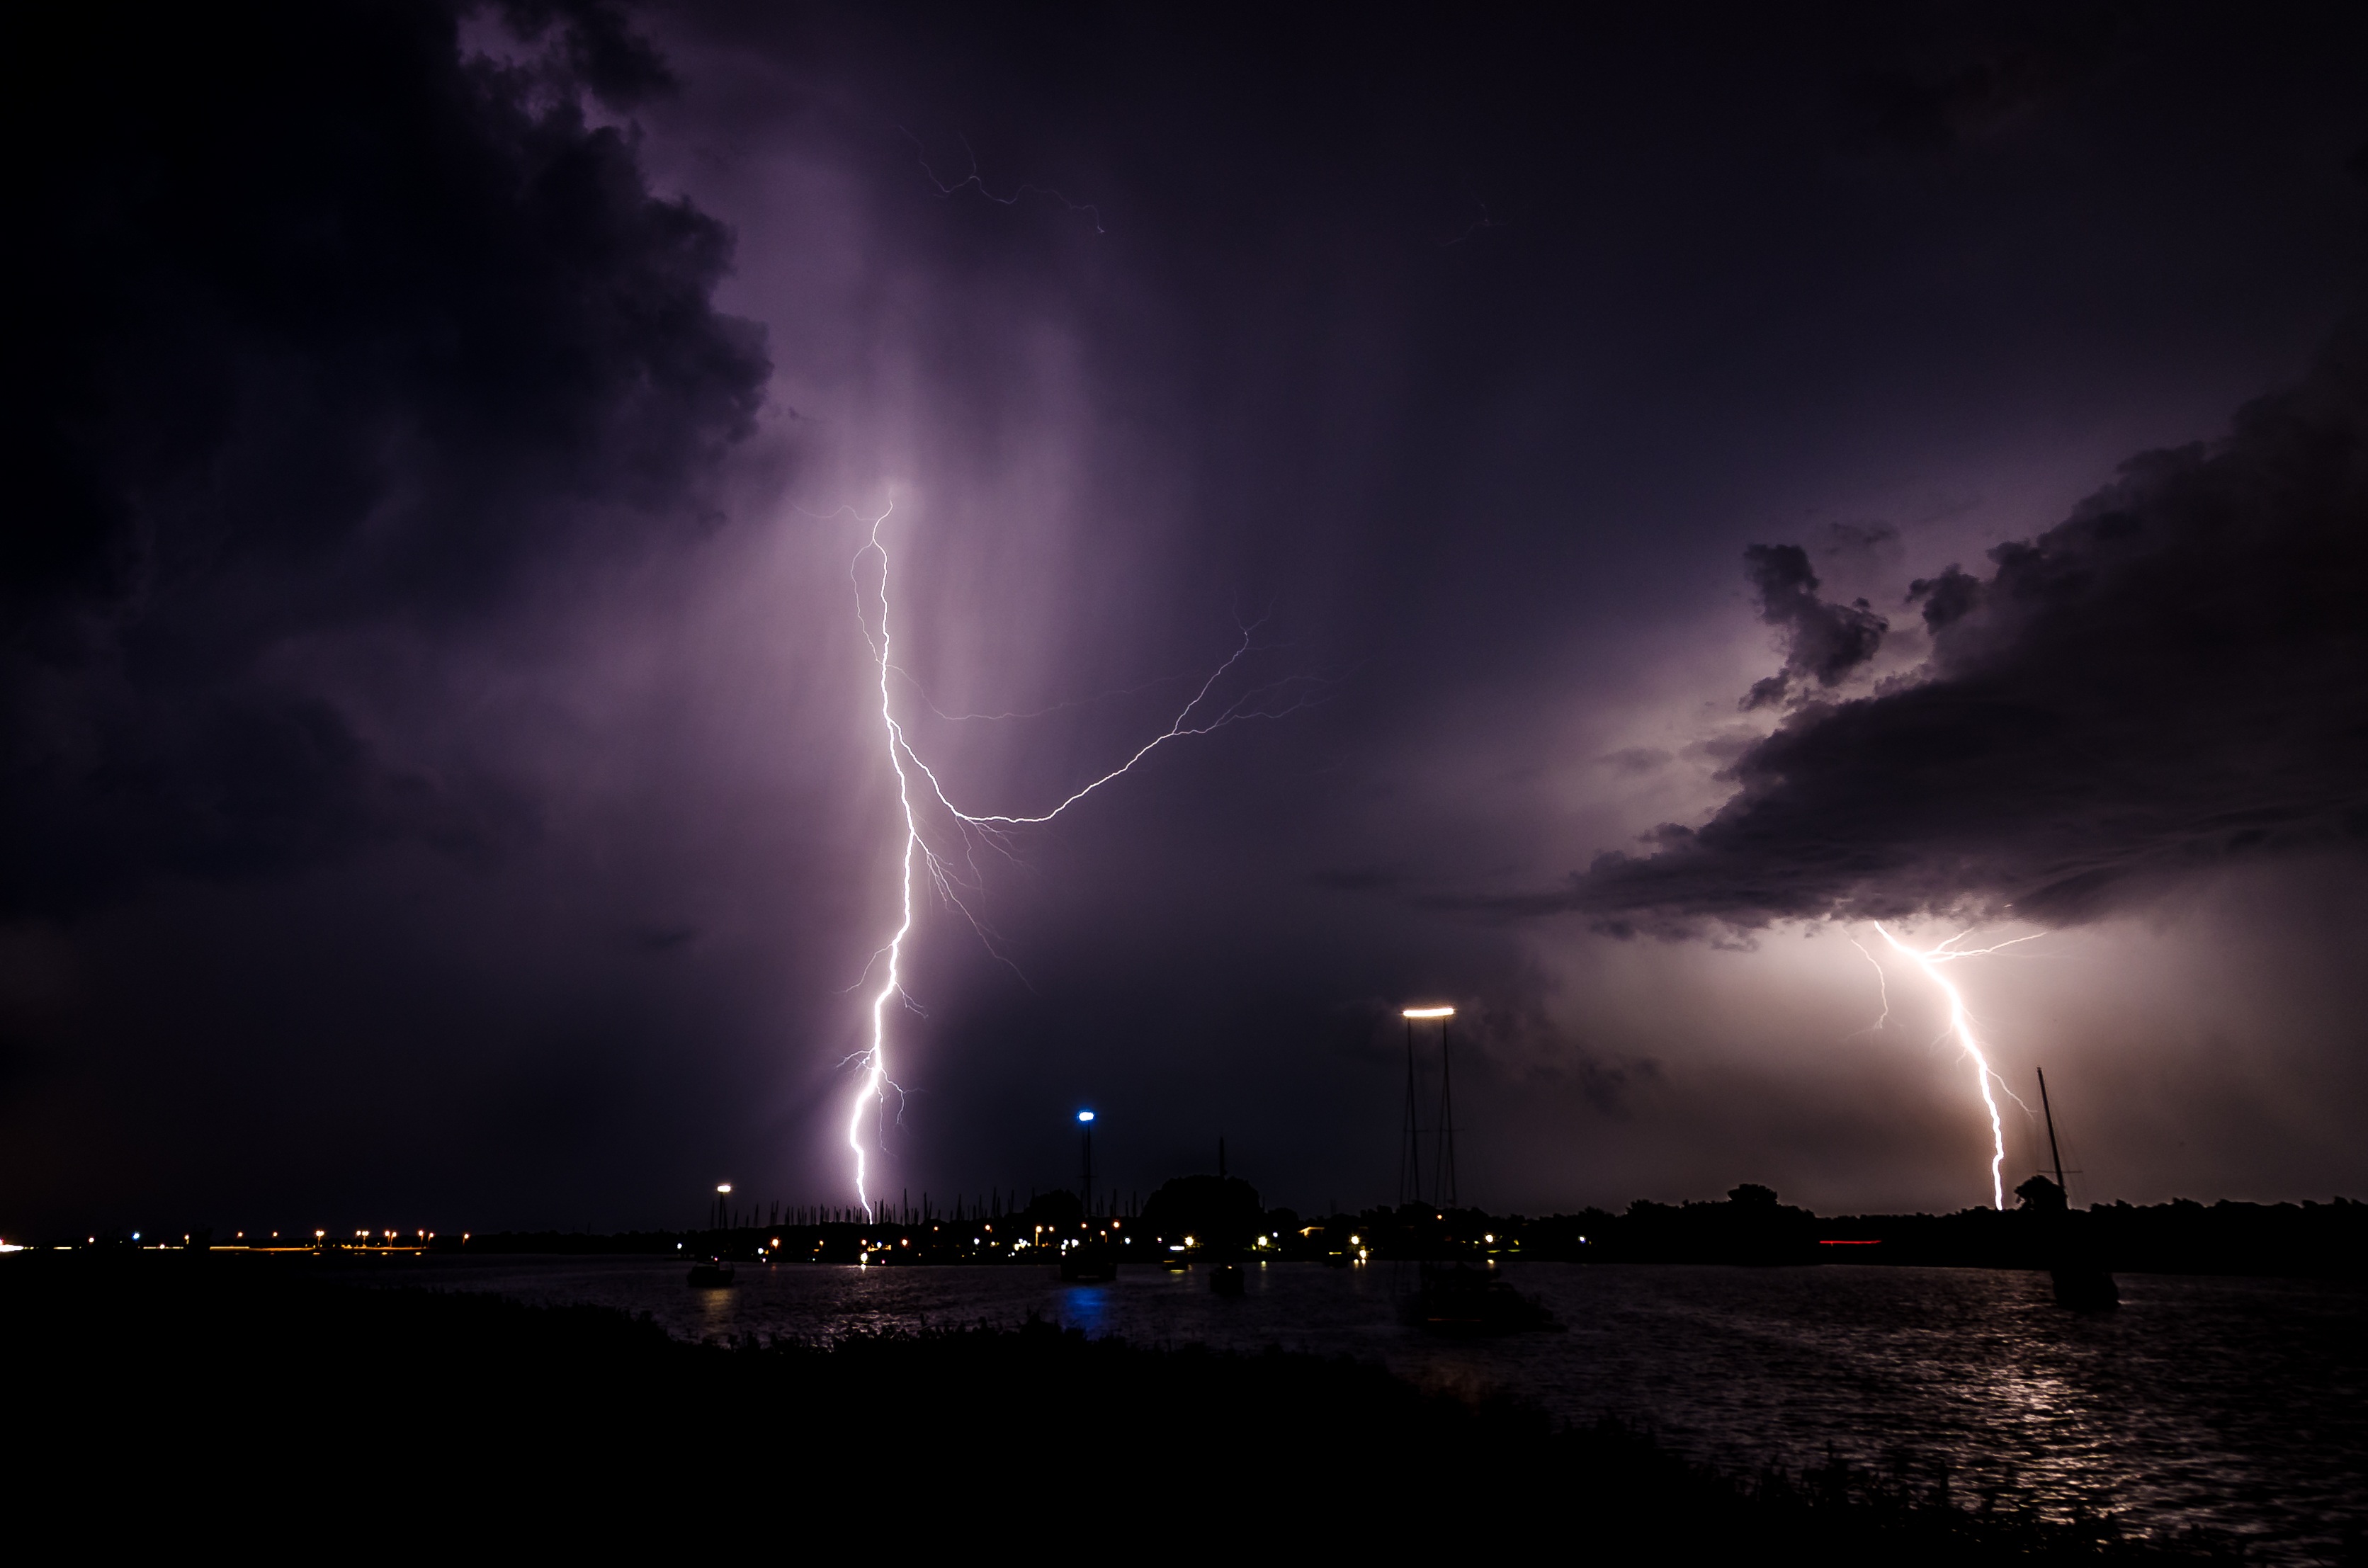
nature, night, atmosphere, weather, storm, darkness, night sky, lightning, thunder, thunderstorm, midnight, strike, phenomenon, lightning bolt